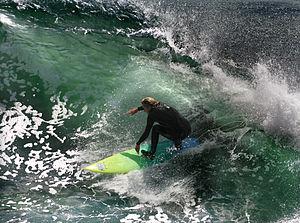
Un surfeur à Santa Cruz en Californie. La côte du nord californien est réputée pour ses spots de surf, mais la température de l'eau est toujours basse (14ºC) et nécessite le port d'une combinaison. 日本語: カリフォルニア州中部サンタクルーズ周辺は人気スポットだが、周辺の海水温は年平均14℃であるためウェットスーツ着用が必要となる